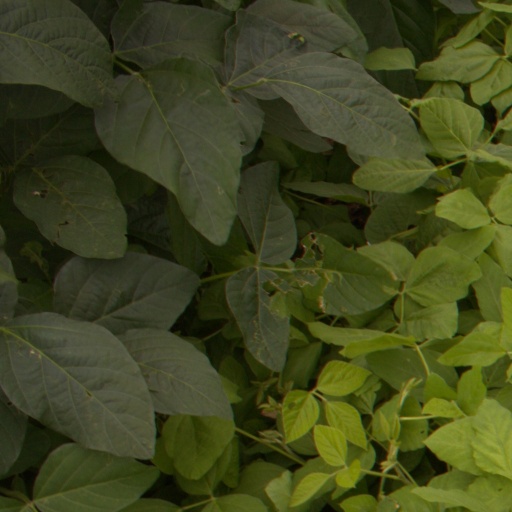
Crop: soybean